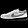
Label: Sneaker